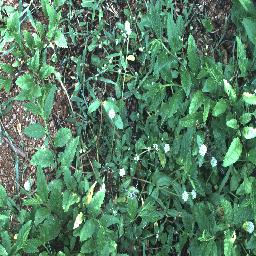
Label: negative